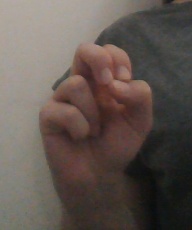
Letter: gaaf